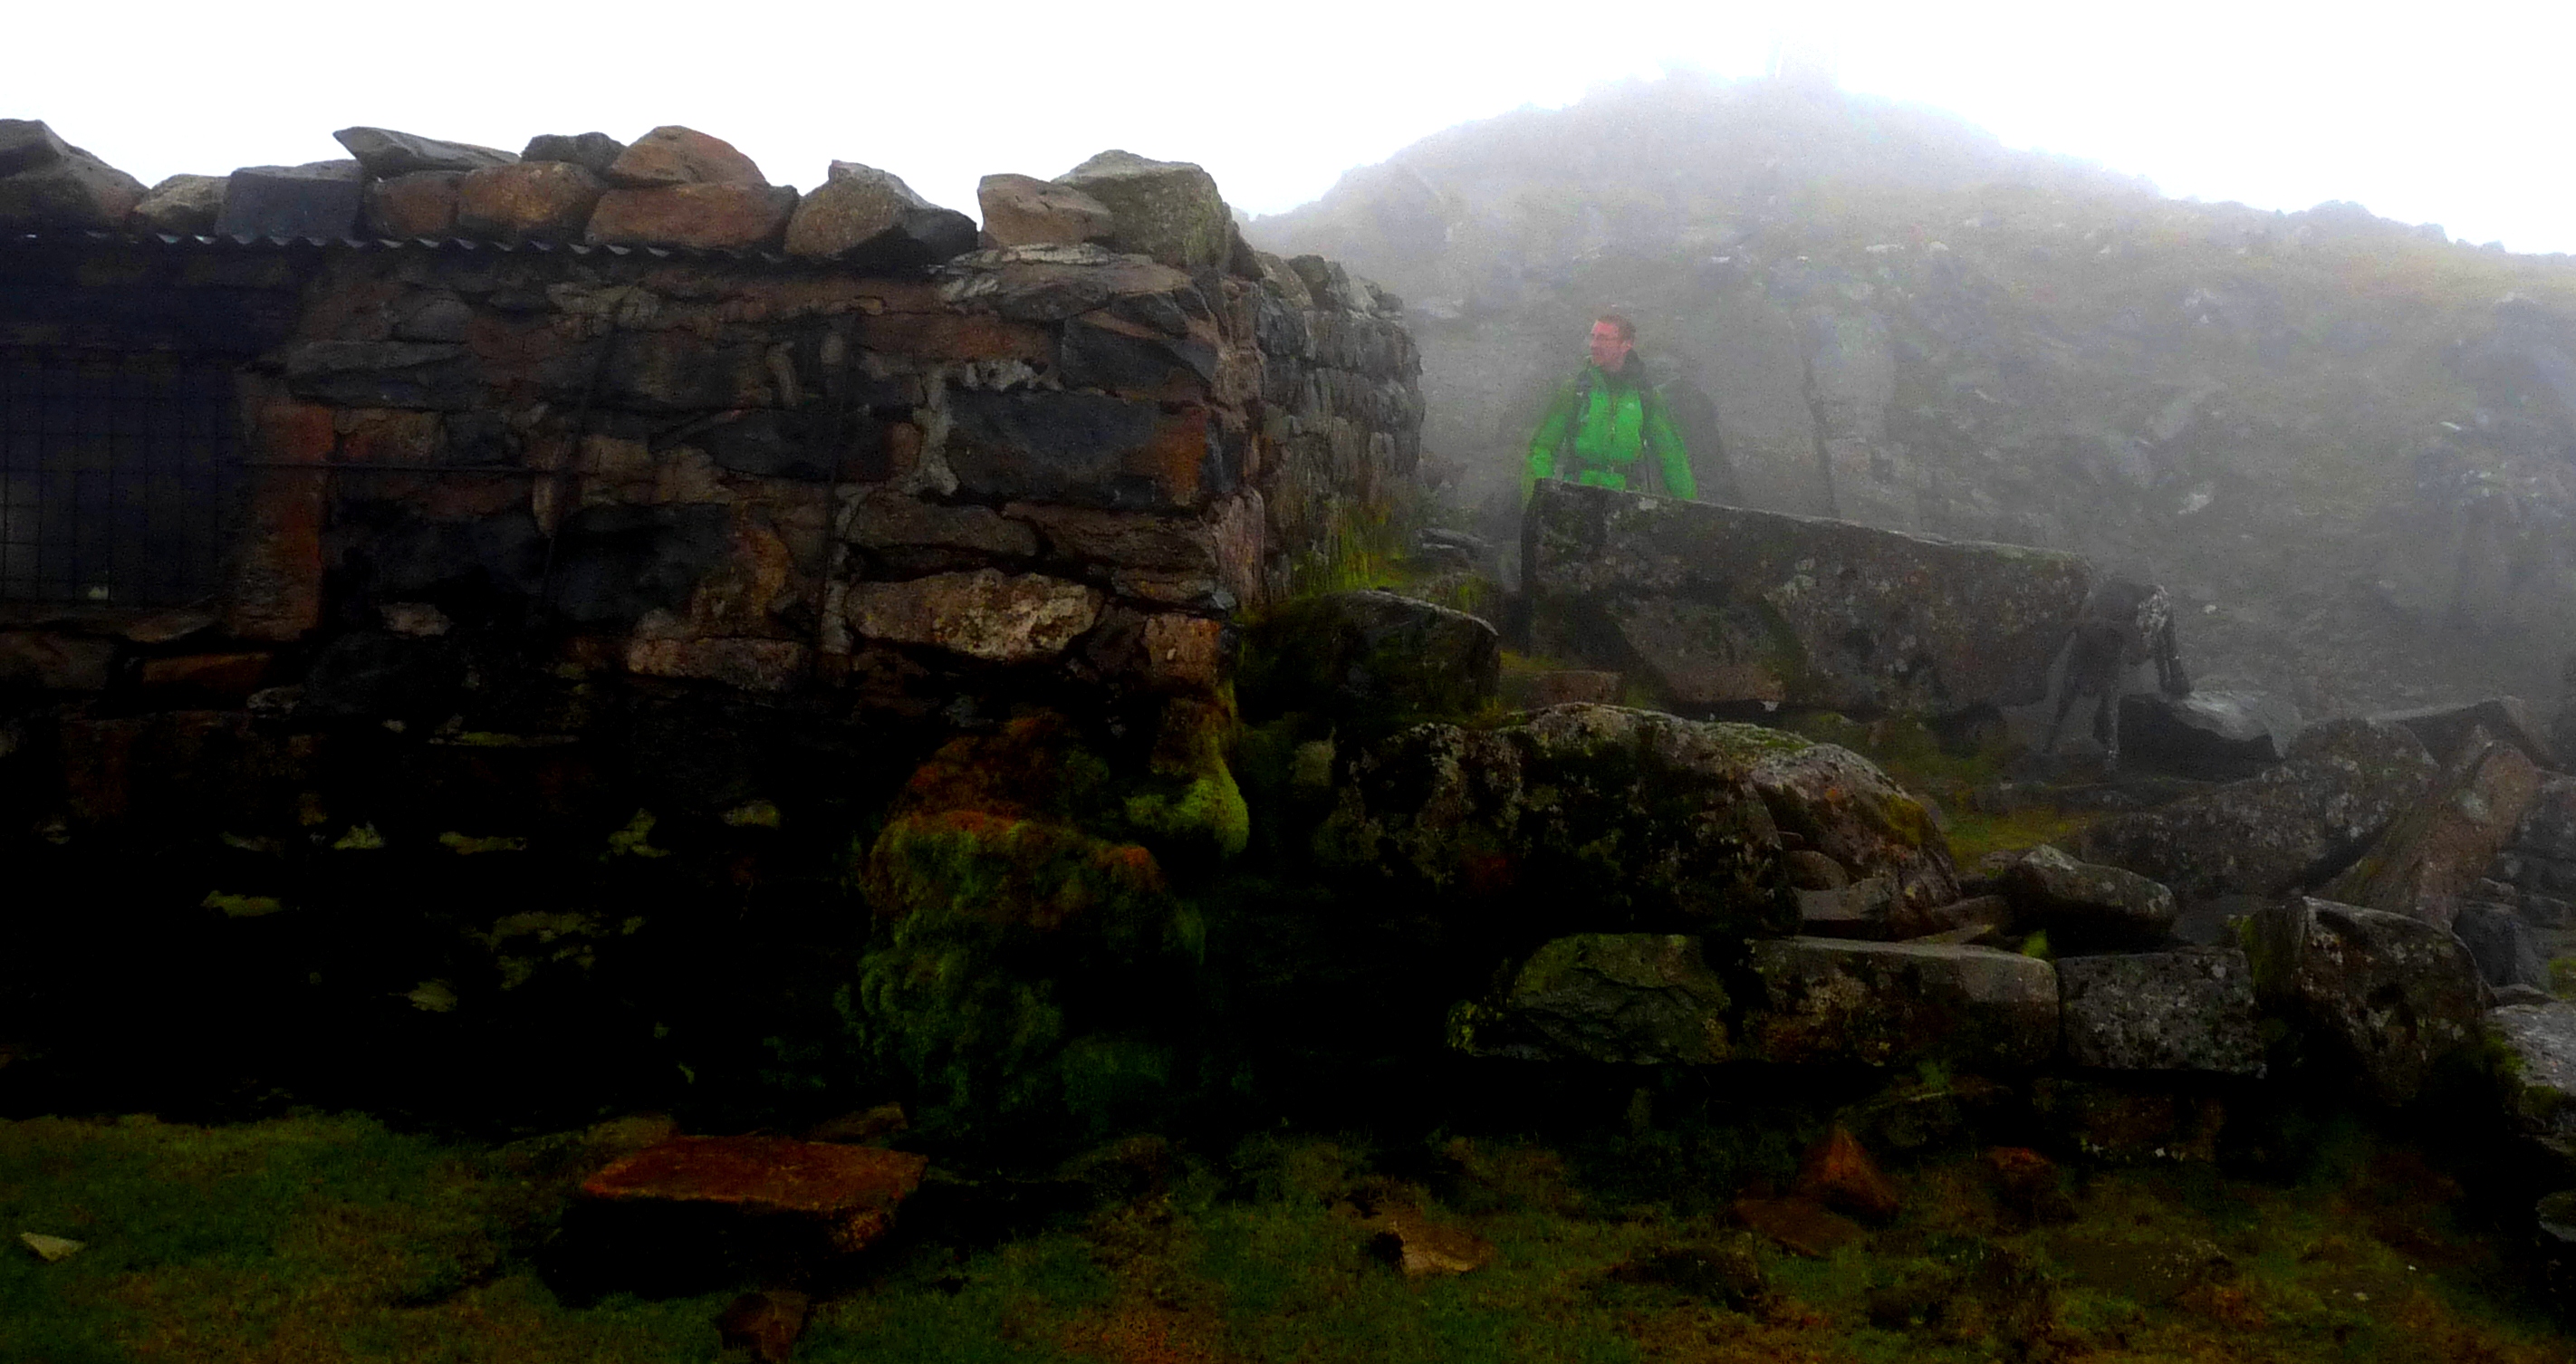
landscape, mountain, village, jungle, crop, park, weather, storm, contrast, climber, terrain, colour, national, wales, shelter, welsh, dailyshoot, screenshot, snowdonia, dolgellau, idris, cadair, moutaineer, geological phenomenon